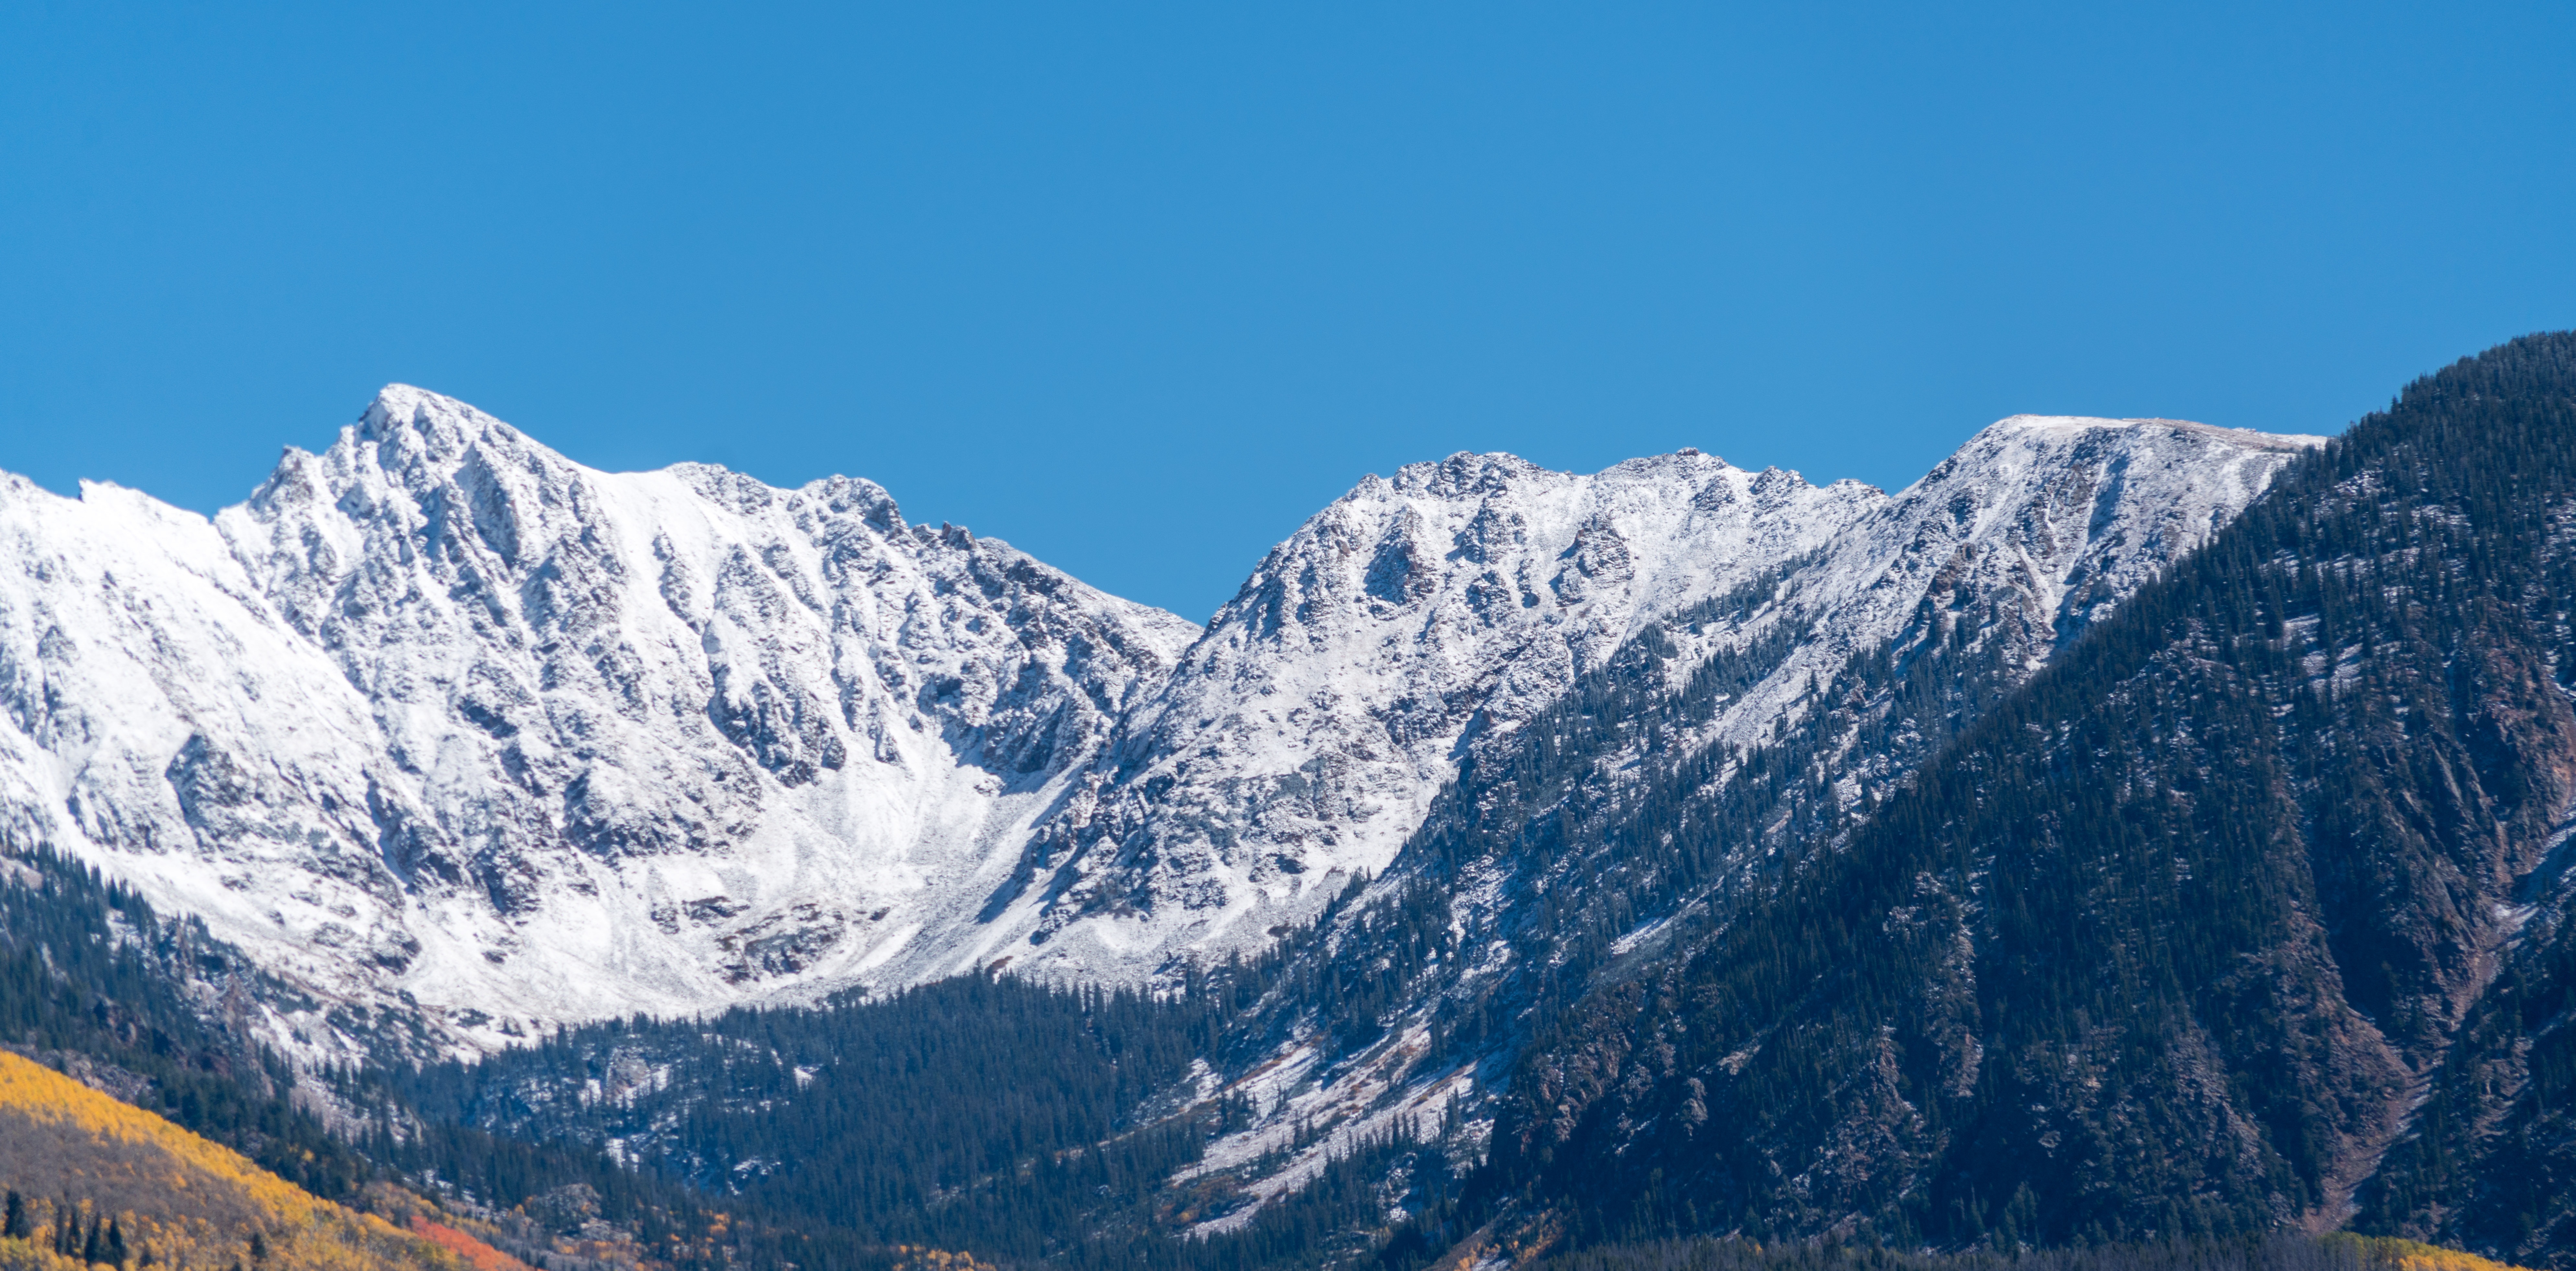
landscape, nature, forest, outdoor, wilderness, mountain, snow, winter, adventure, valley, mountain range, travel, scenic, usa, alpine, climbing, ridge, massif, colorado, alps, plateau, cirque, vail, colorado mountains, rocky mountains, landform, mountain pass, geographical feature, mountainous landforms